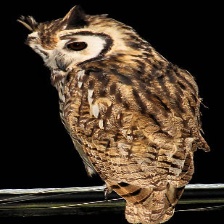
Species: STRIPED OWL
Scientific name: ASIO CLAMATOR
ImageNet parent category: great_grey_owl